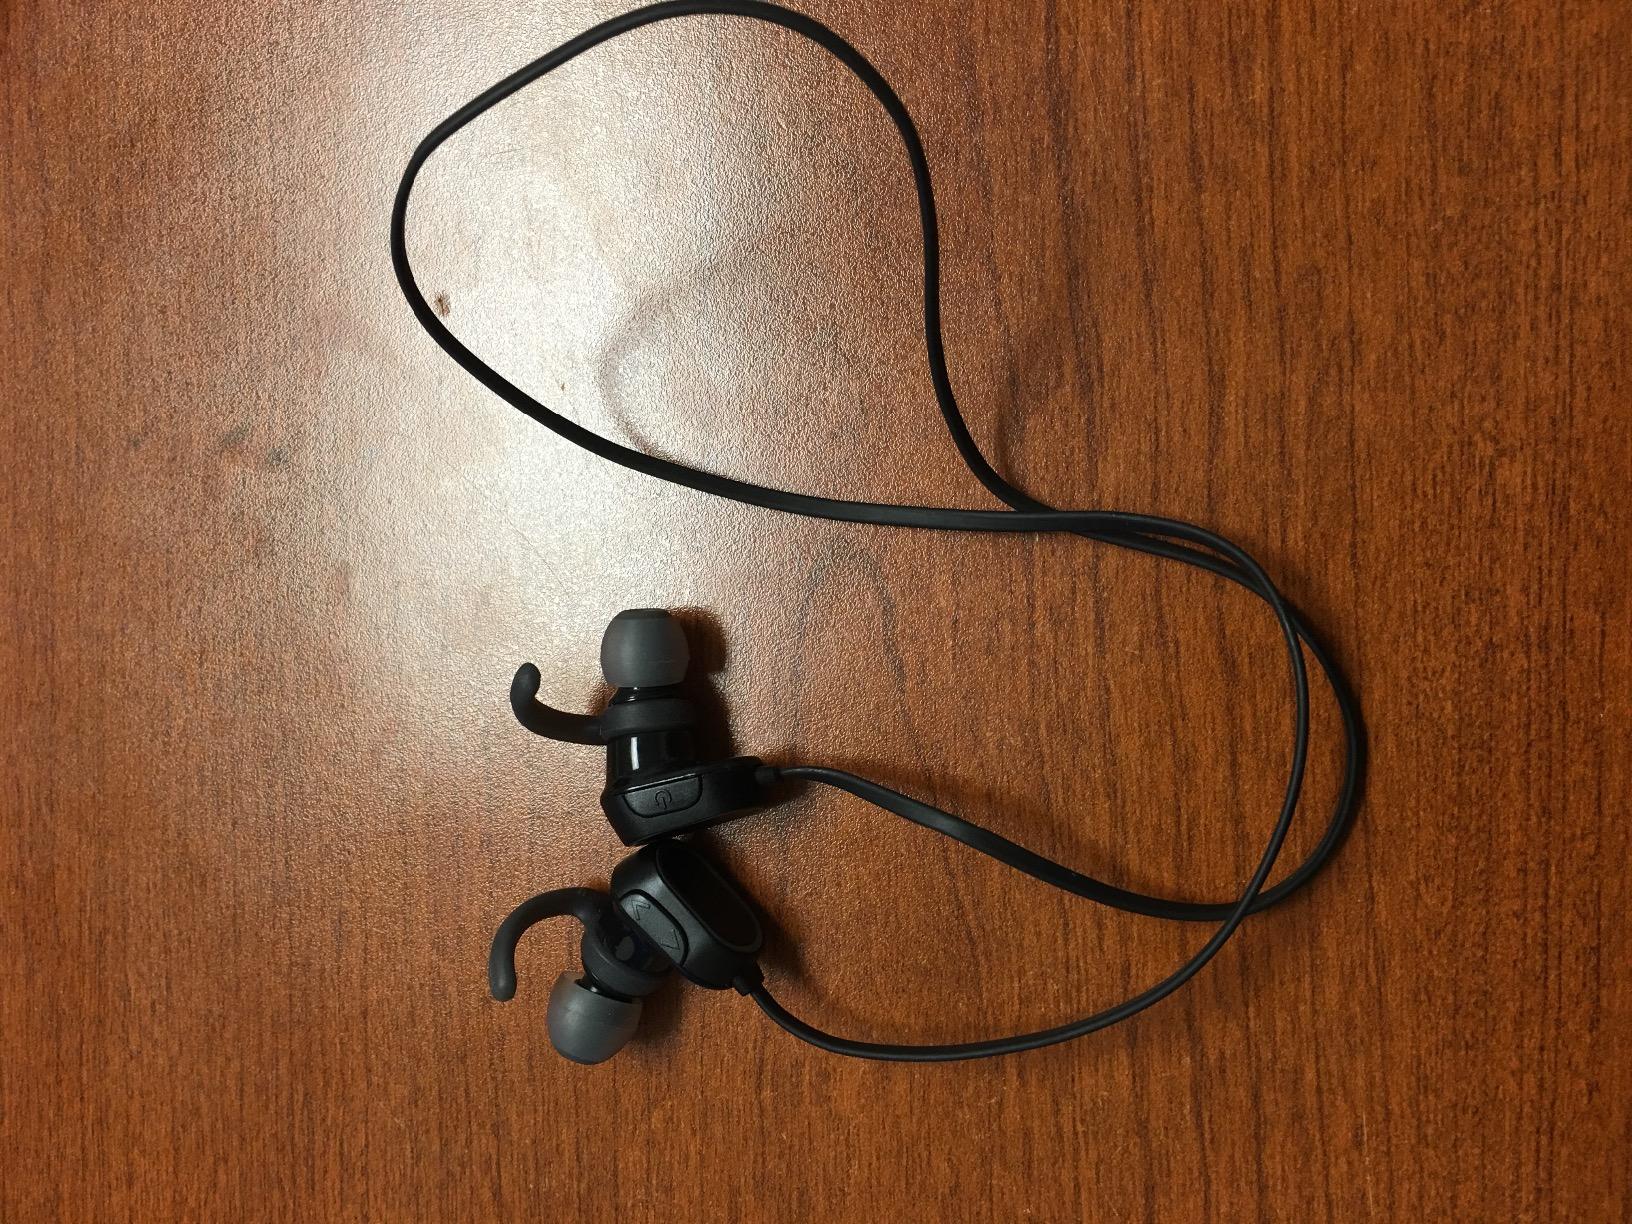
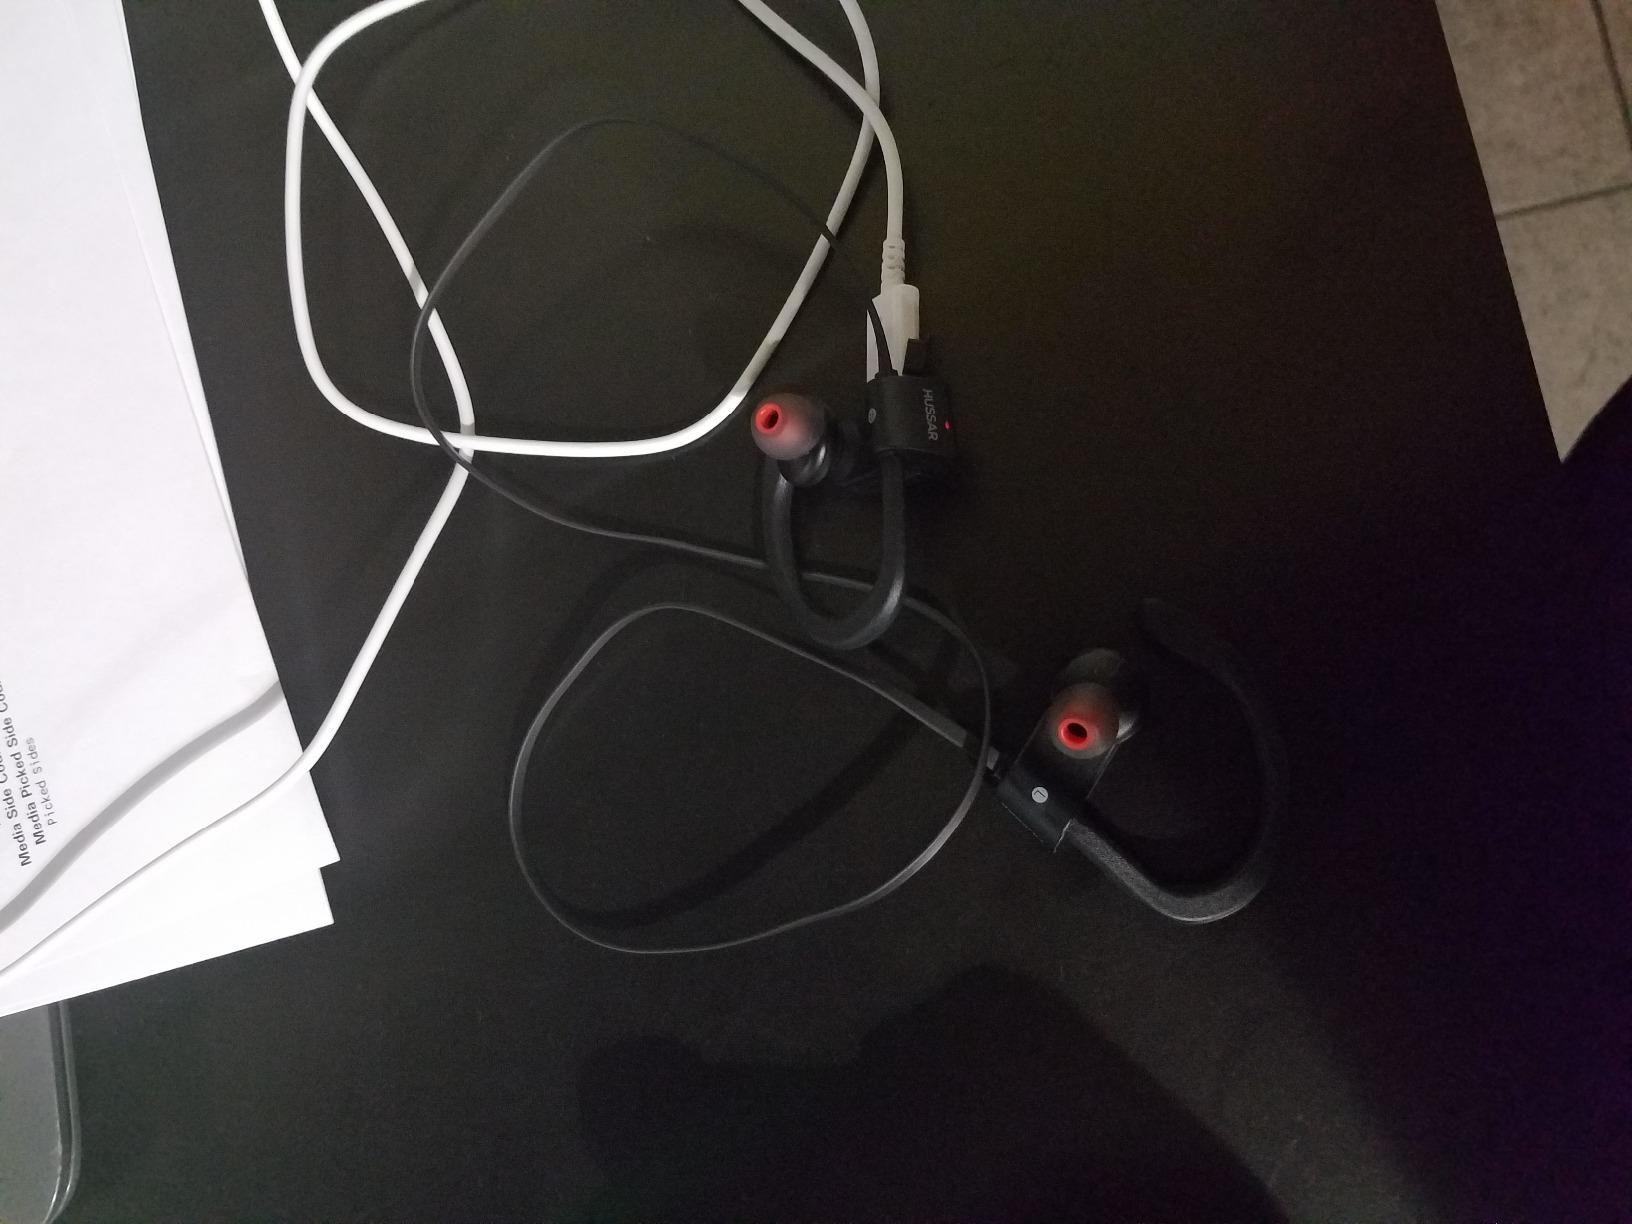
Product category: headphones
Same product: no